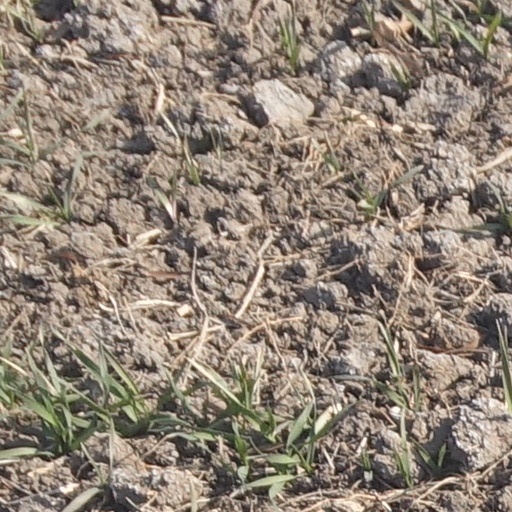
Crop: wheat